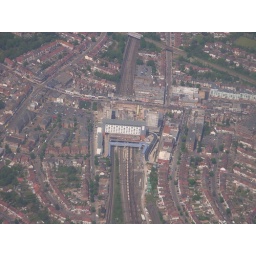
As seen flying in a plane somewhere over London